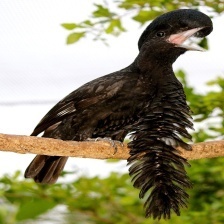
Species: UMBRELLA BIRD
Scientific name: CEPHALOPTERUS